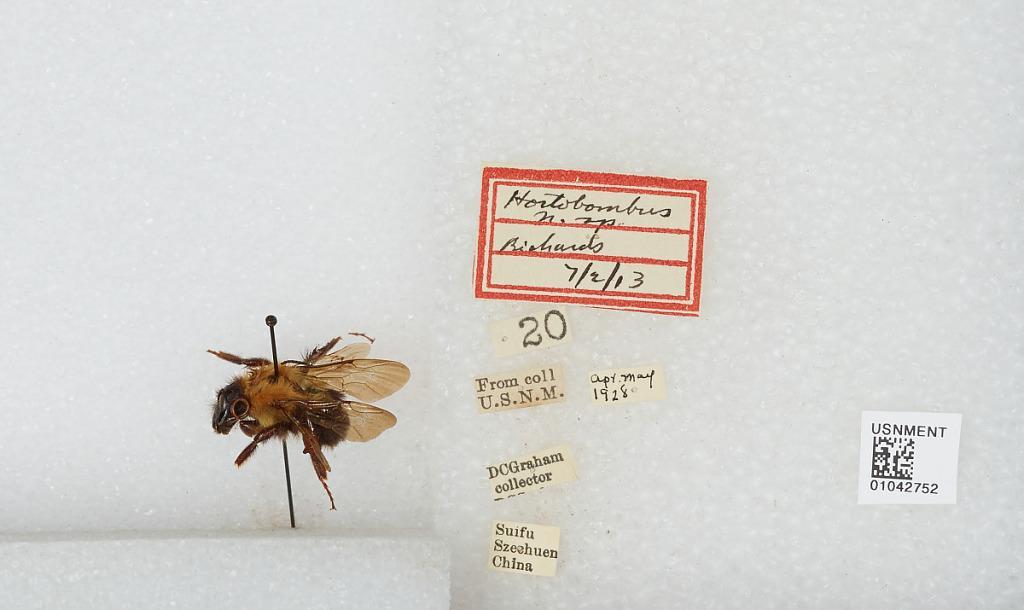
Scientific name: Bombus sp.
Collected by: D. Graham
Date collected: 1928-4-
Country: China
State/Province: Sichuan
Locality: Yibin